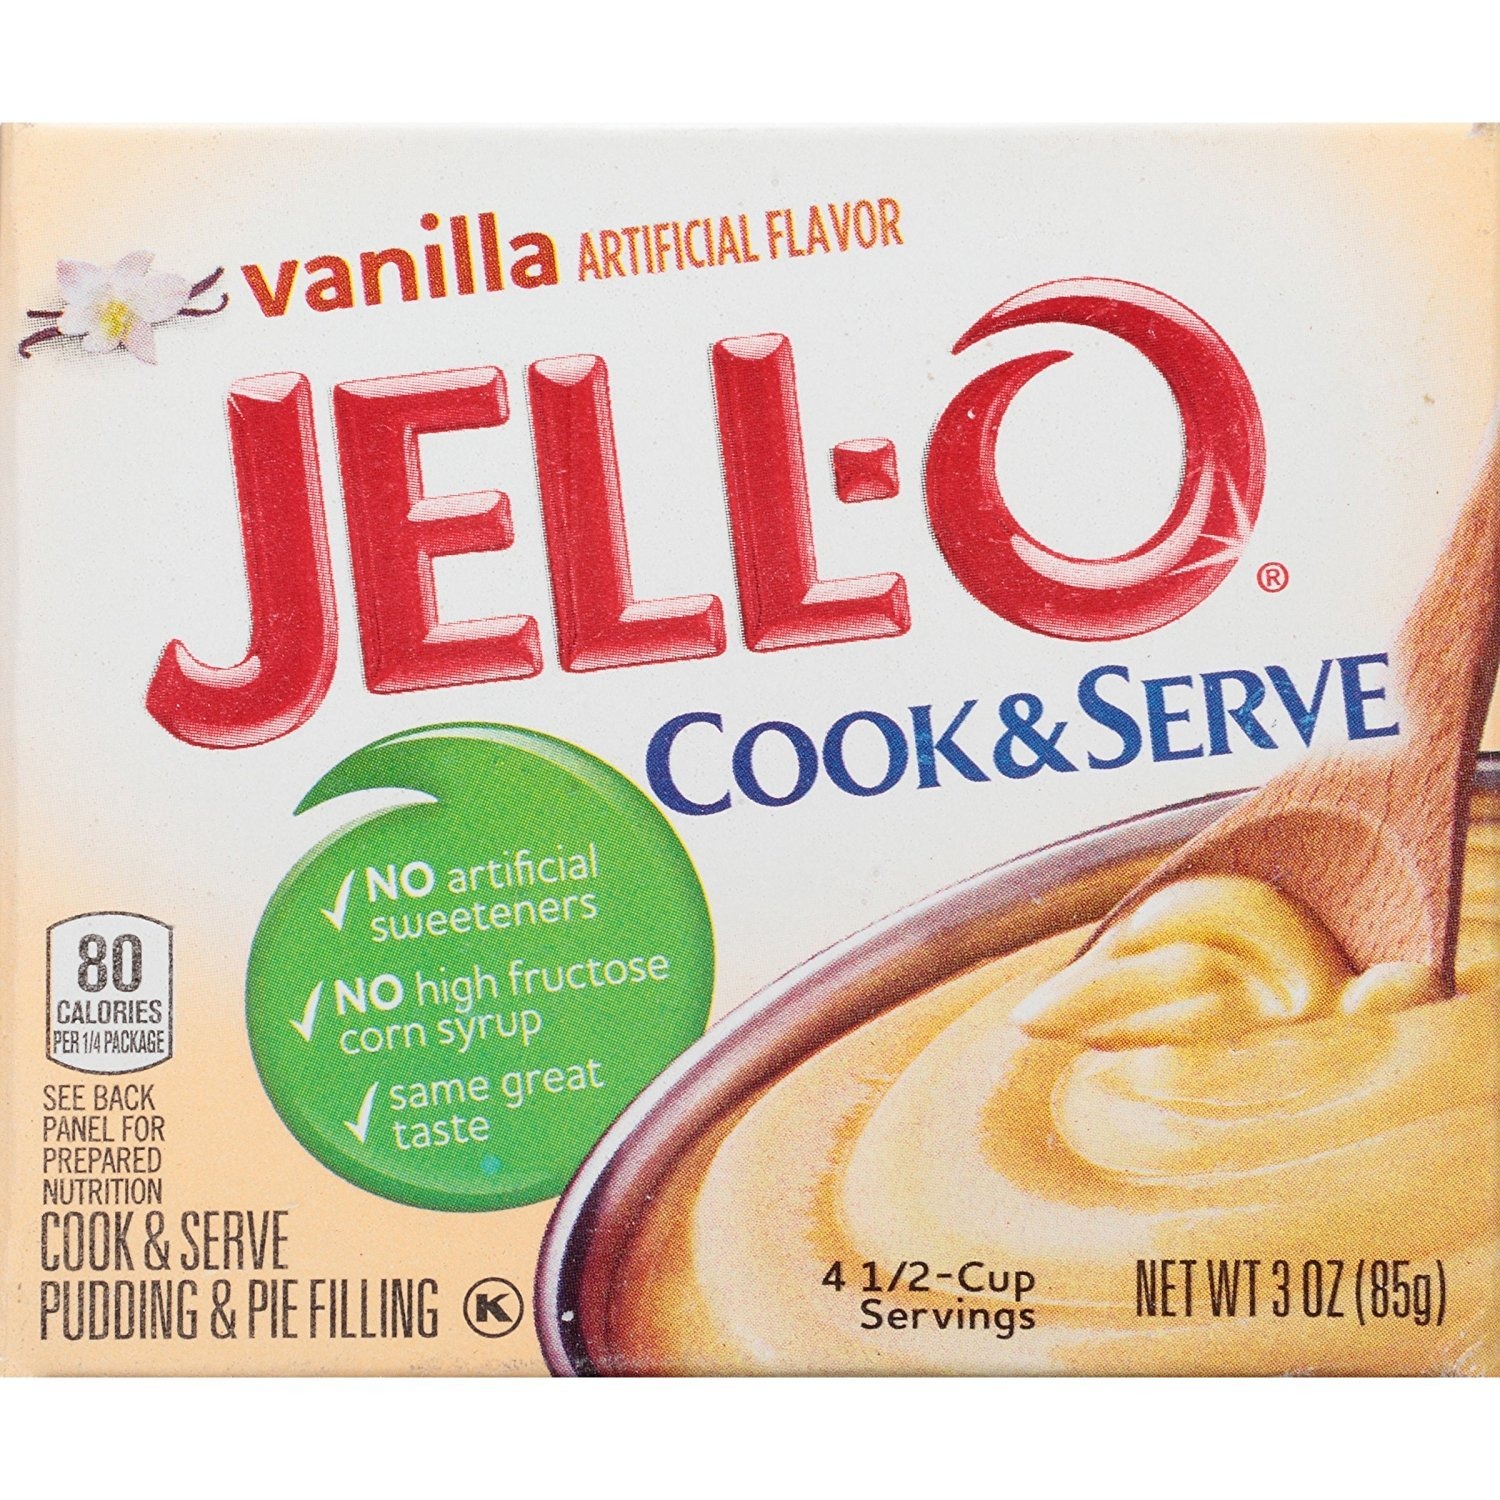
Item Name: Jell-O Cook & Serve Vanilla Pudding & Pie Filling Mix (24 ct Pack, 3 oz Boxes)
Bullet Point 1: Twenty-four 3 oz. box of Jell-O Cook and Serve Vanilla Pudding
Bullet Point 2: Jell-O Cook and Serve Vanilla Pudding is an easy to make dessert
Bullet Point 3: Vanilla pudding with no corn syrup or artificial sweeteners
Bullet Point 4: Package makes four 1/2-cup servings
Bullet Point 5: Vanilla pudding is quick and easy to make
Value: 24.0
Unit: Count

Price: 1.48